Revolt of the Admirals

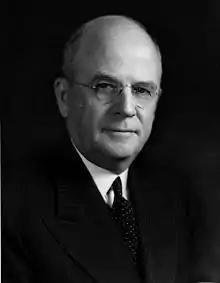
Secretary of the Navy Francis P. Matthews

The B-29 was the mainstay of the bomber fleet in 1948, but that year the Convair B-36 Peacemaker was introduced into service. During World War II, early German victories had led to apprehension that the United Kingdom might be overrun. The Air Corps therefore invited design proposals for an intercontinental bomber that could reach Germany from bases in the United States. These proposals resulted in the B-36 aircraft, which pushed the state of the art, but soon ran into development and schedule problems, and lost priority to the B-29. It was not canceled, and in 1943 when it looked like bases in China—the only ones in Allied hands at the time within B-29 range of Japan—might be overrun, an order was placed for 100 B-36s. Most aircraft orders were cut back or canceled in 1945, but the B-36 order was left untouched.